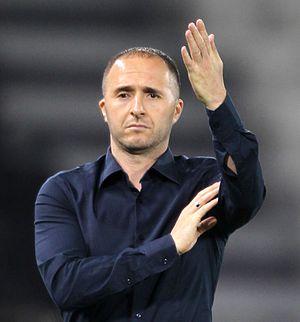
Djamel Belmadi
La saison 1998-1999 de l'Olympique de Marseille commence officiellement le 8 août 1998 et elle se termine le 29 mai 1999, les deux dates l'opposant au Football Club de Nantes. Le club célèbre son centenaire puisqu'il est créé en 1899 et l'équipe marseillaise est engagée dans quatre compétitions : le championnat de France de première division, la Coupe de France et la Coupe de la Ligue au niveau national ainsi que la Coupe UEFA au niveau européen.
Djamel Belmadi, né le 25 mars 1976 à Champigny-sur-Marne en France, est un footballeur international algérien évoluant au milieu de terrain et devenu par la suite entraîneur. Il est sélectionneur de l’équipe nationale d'Algérie depuis le 2 août 2018.
Le terme Blanc est employé, dans le langage courant, pour désigner des êtres humains caractérisés notamment par une couleur de peau claire. Le terme est généralement employé pour désigner les individus présentant des caractéristiques physiques qui sont historiquement associées aux populations natives européennes. La définition d'un « individu blanc » diffère sensiblement d'après les contextes historiques, légaux, culturels, et géographiques. Dans certains contextes, en particulier aux États-Unis, le terme « caucasien » est utilisé comme synonyme.